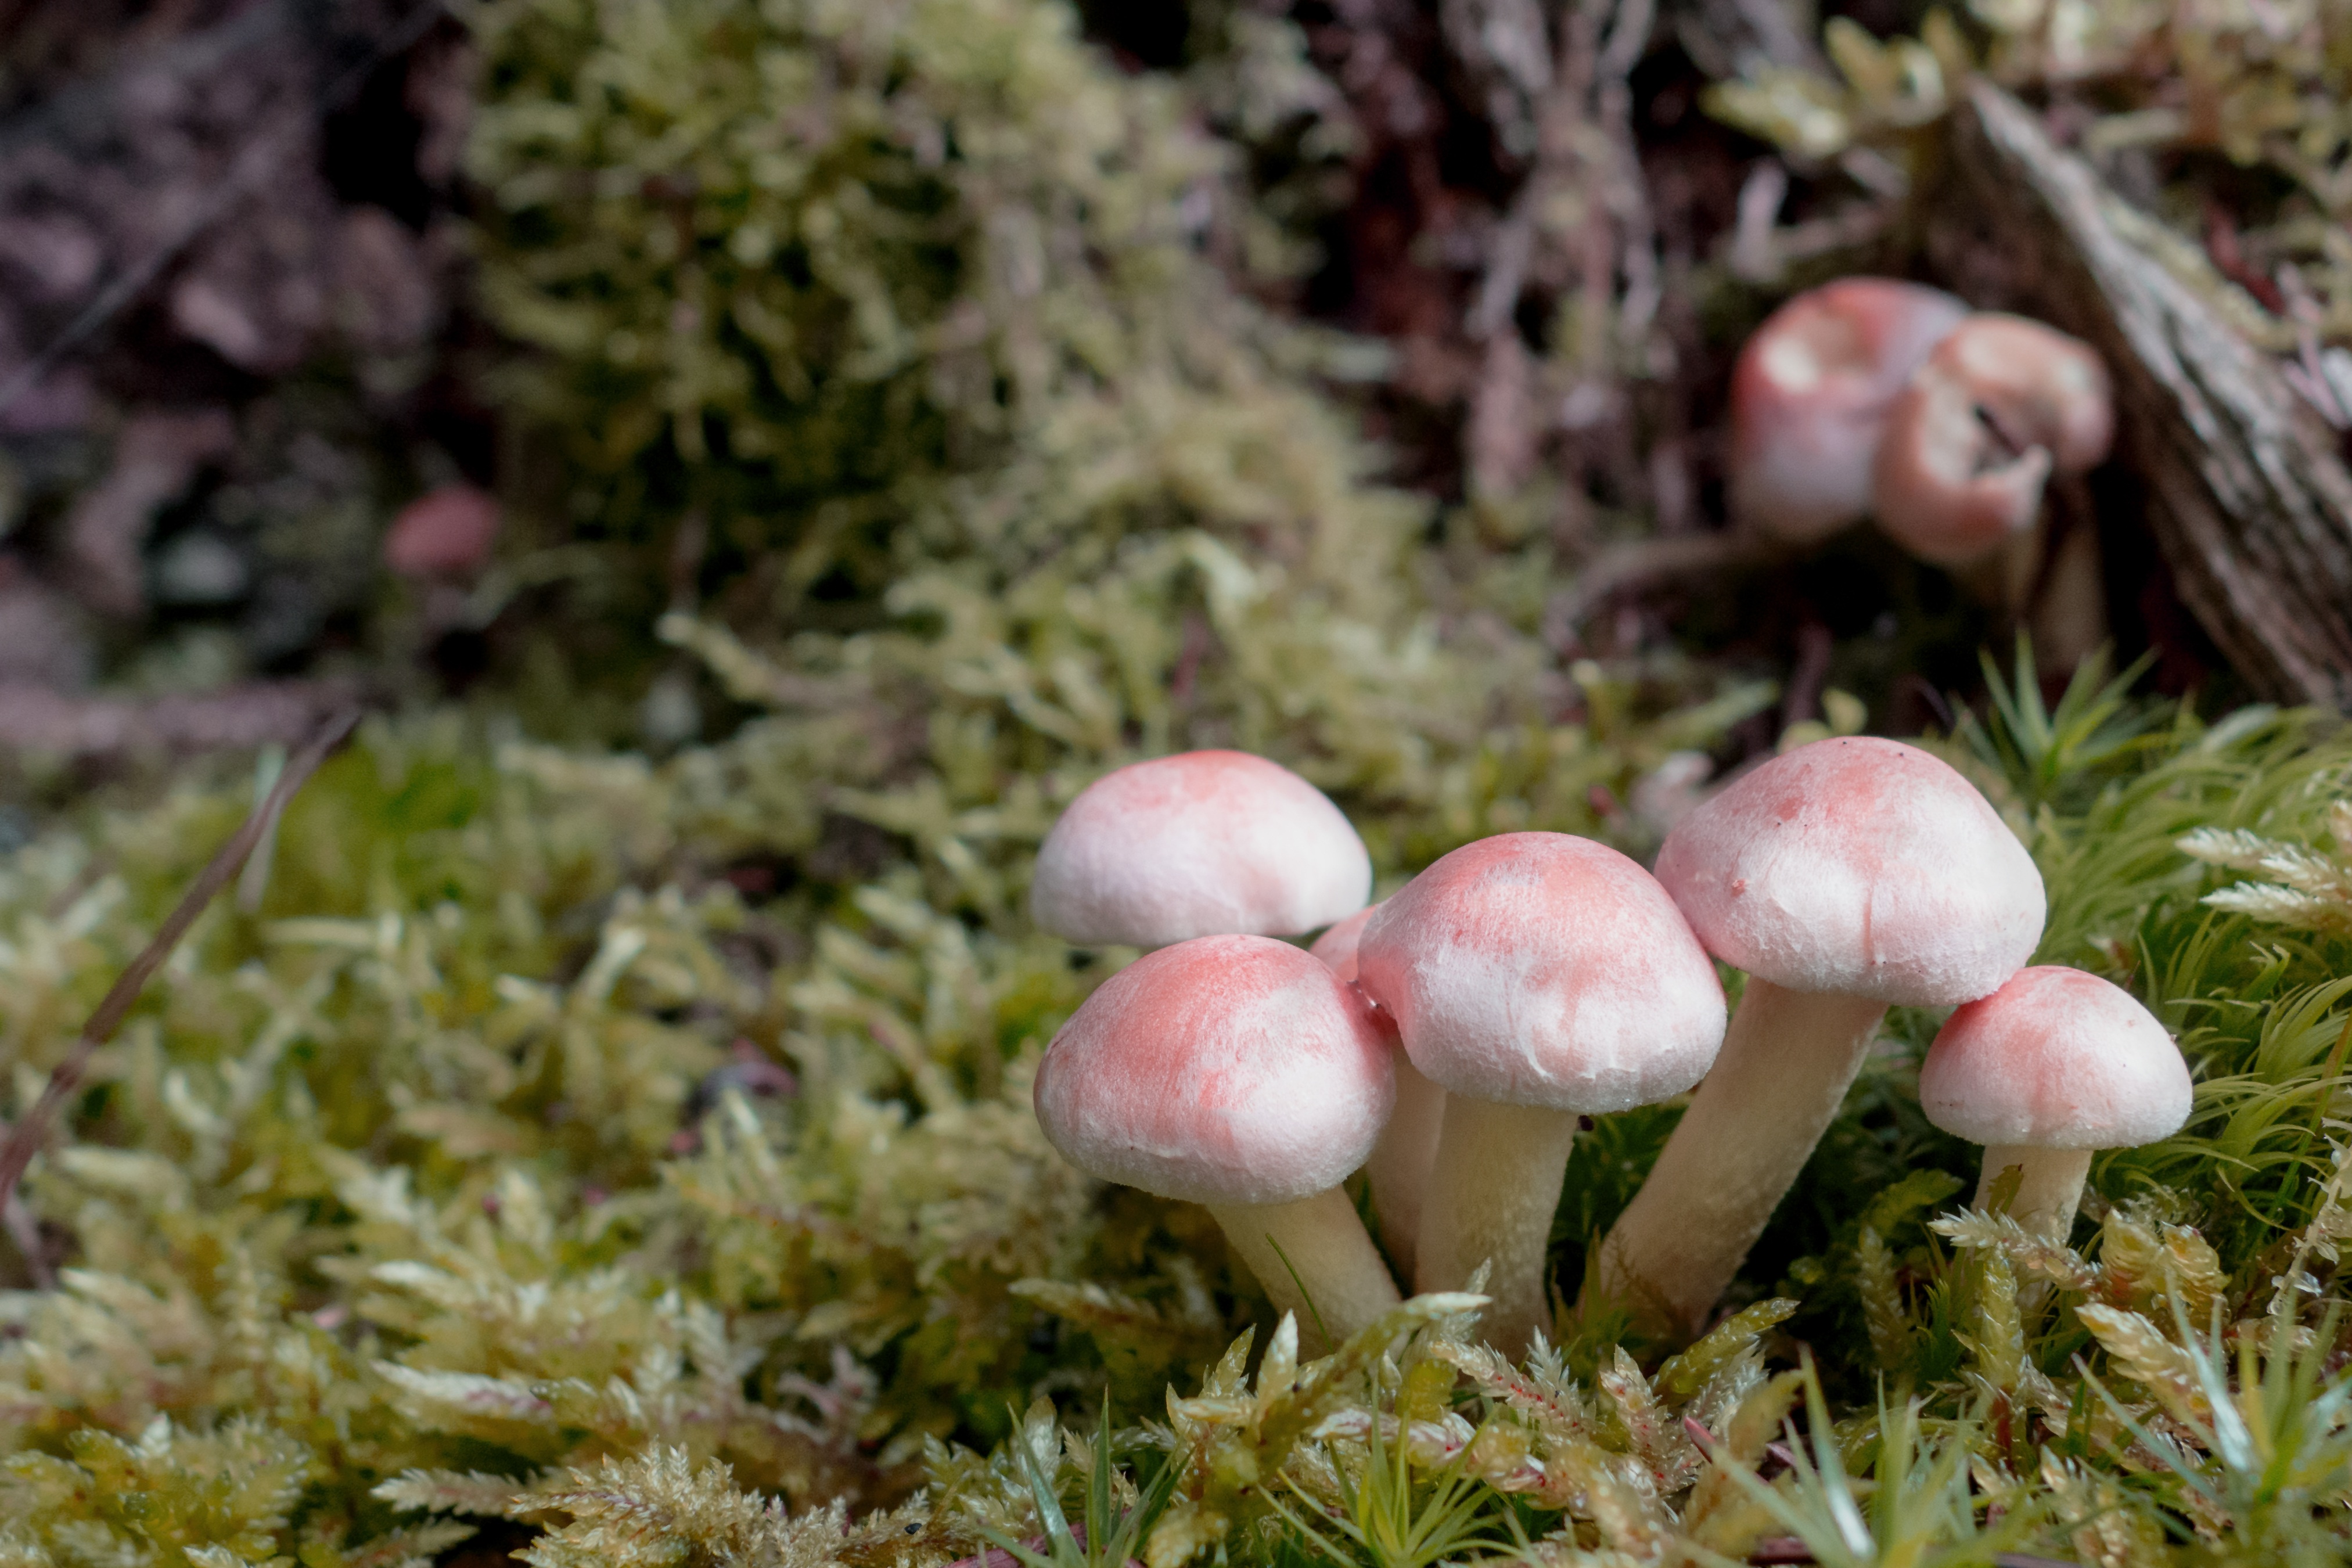
tree, nature, forest, grass, plant, leaf, flower, moss, wildlife, green, produce, autumn, botany, mushroom, garden, close, flora, fauna, fungus, seasons, mushrooms, shrub, woodland, moist, fouling, edible mushroom, land plant